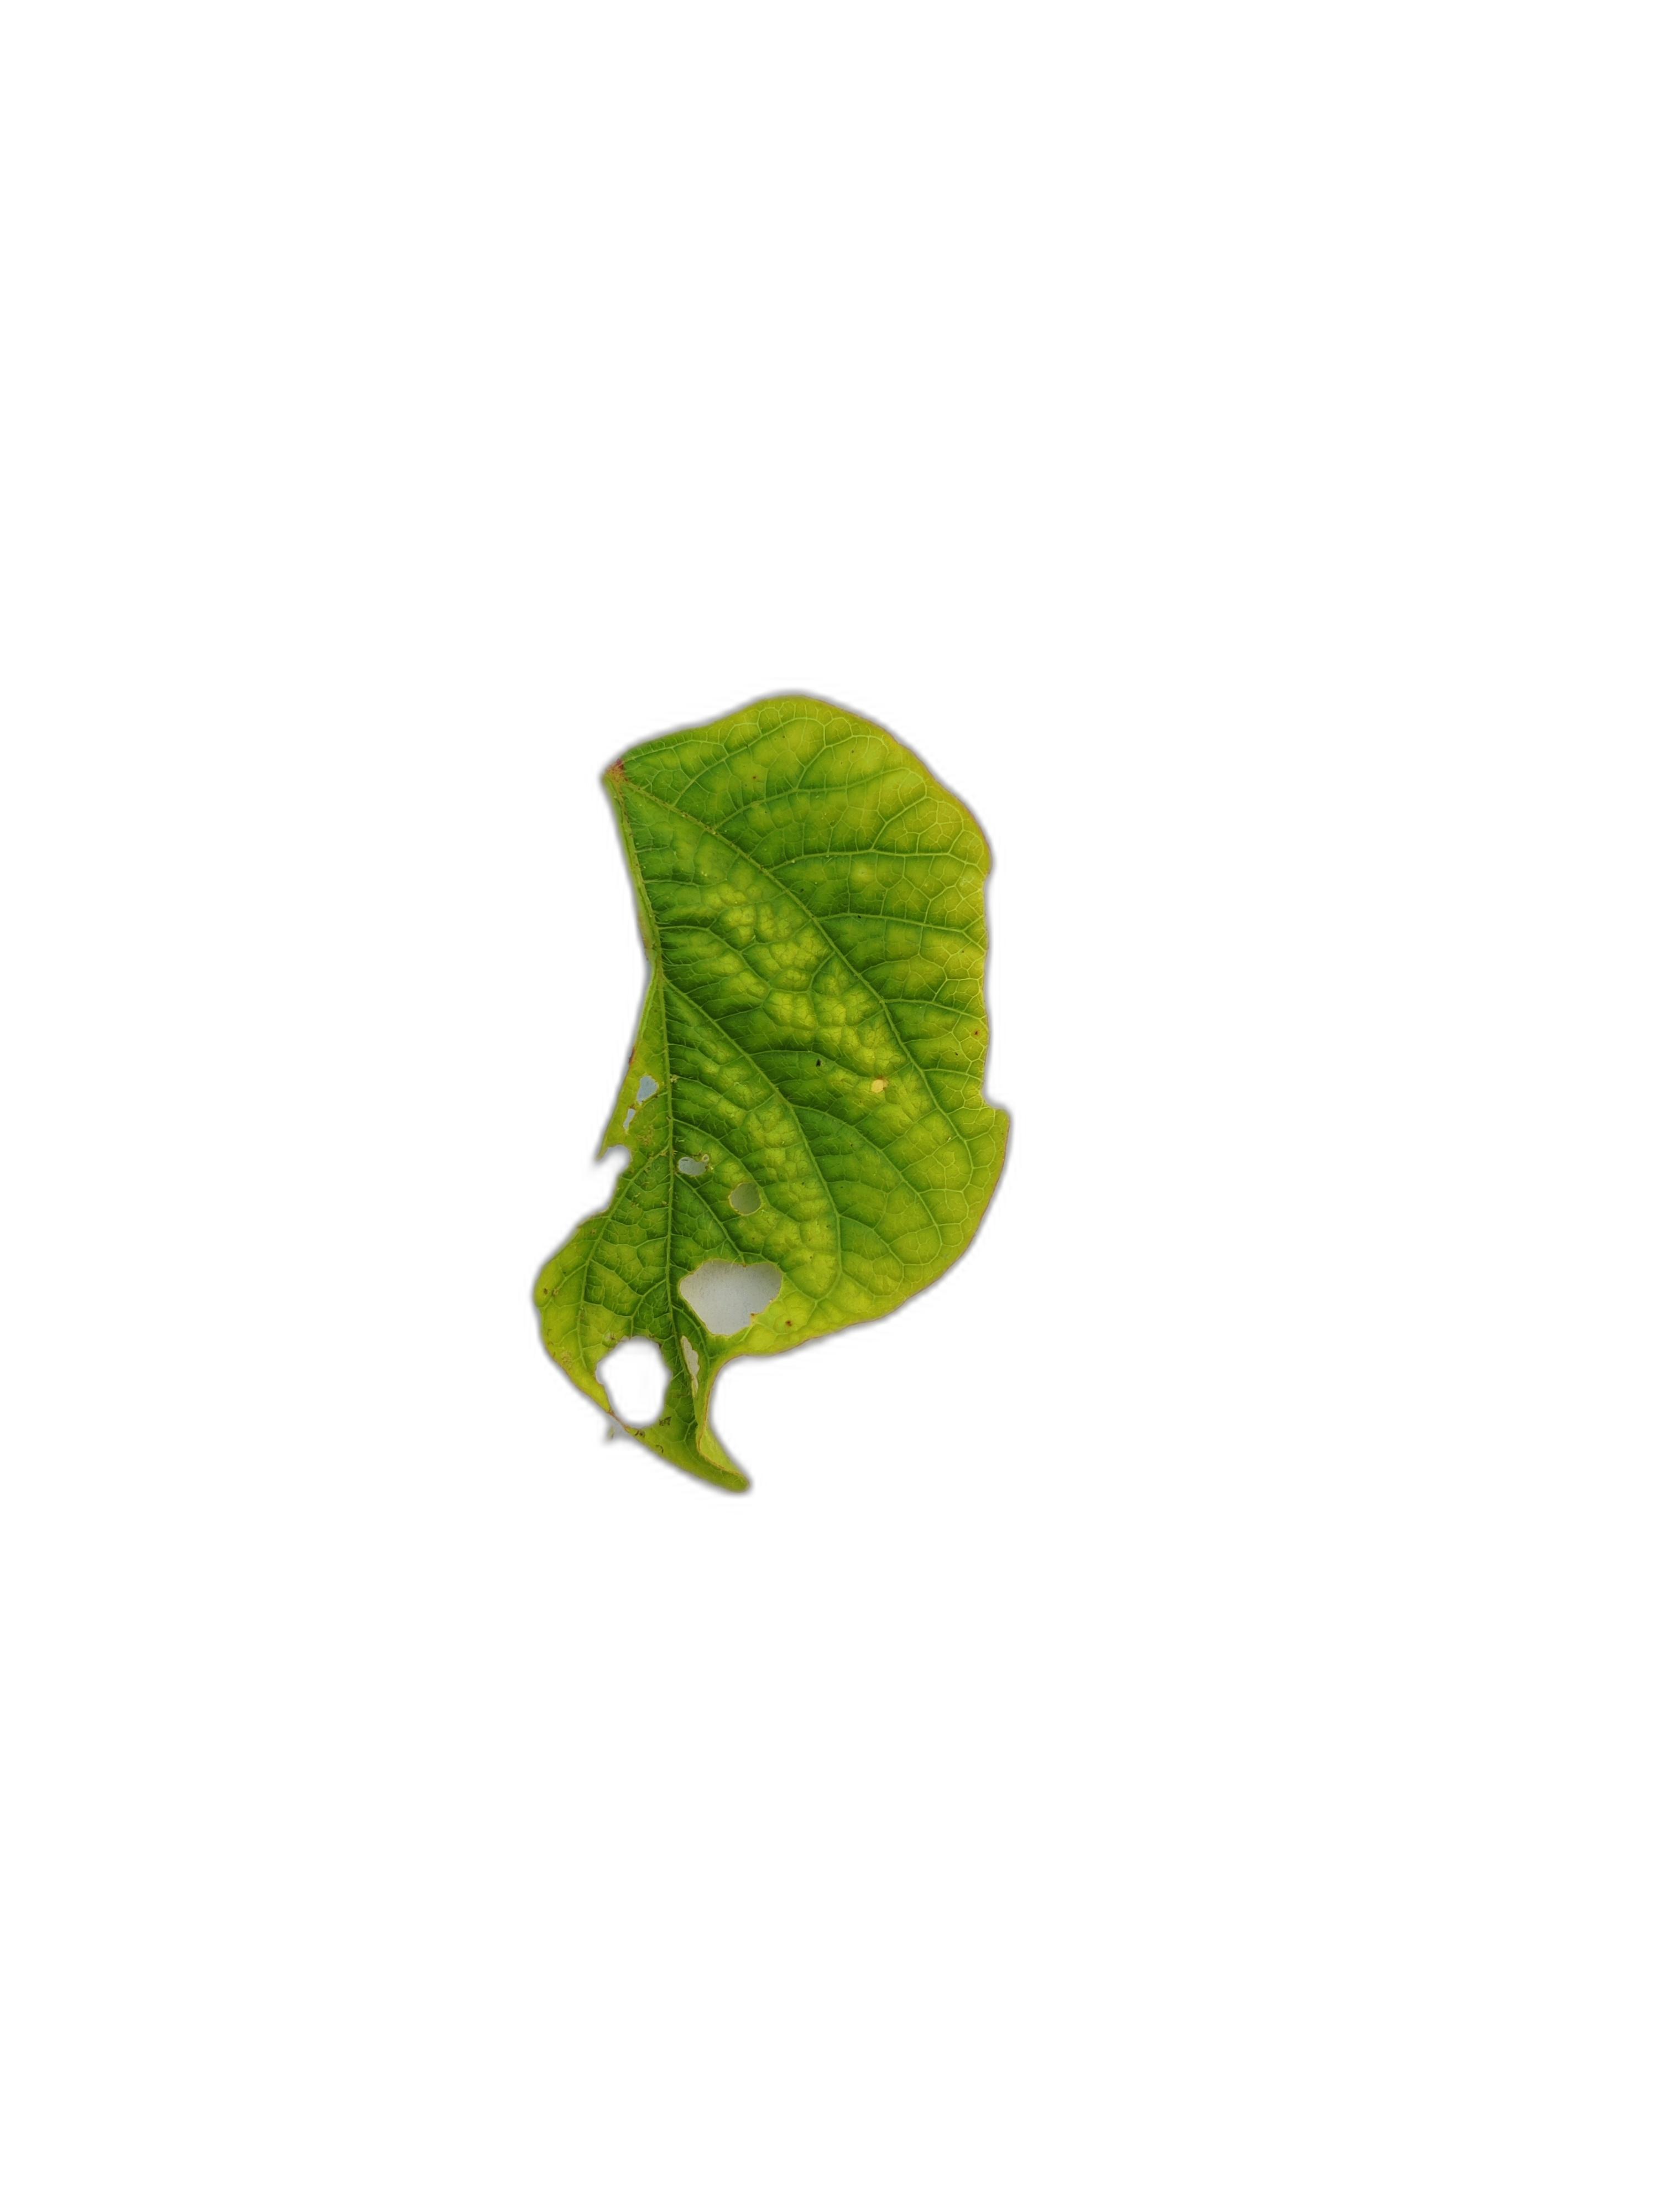
Label: Leaf Crinkle